The Mulliner Book

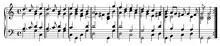
music

The Mulliner Book (British Library Add MS 30513) is a historically important musical commonplace book compiled probably between about 1545 and 1570, by Thomas Mulliner, about whom practically nothing is known, except that he figures in 1563 as "modulator organorum" (organist) of Corpus Christi College, Oxford. He is believed to have previously resided in London, where John Heywood inscribed the title page of the manuscript "Sum liber thomas mullineri / iohanne heywoode teste." ('I am Thomas Mulliner's book, with John Heywood as witness.'). A later annotation on the same page states that: "T. Mulliner was Master of St Pauls school", but this has so far proved unsupportable. The provenance of the MS is unknown before it appears in the library of John Stafford Smith in 1776. After passing through the hands of Edward Francis Rimbault the MS was given to the British Museum in 1877 by William Hayman Cummings.